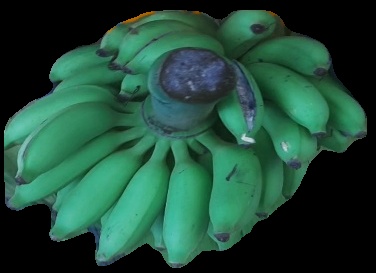
Variety: elakki-bale
Grade: grade2